Kaliningrad

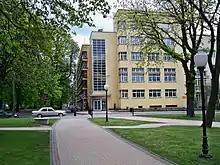
Kaliningrad Regional Scientific Library

Also, there are 20 municipal city libraries in the city. As of 2015, more than 100 thousand residents of Kaliningrad regularly visit the city's libraries.